Petar Mazev

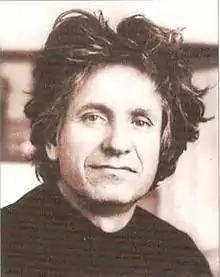
Petar Mazev

Petar Mazev (February 10, 1927 in Kavadarci, Kingdom of Yugoslavia – March 13, 1993 in Skopje, Republic of Macedonia) was a Macedonian academic painter, who is considered one of the most important postwar painters who introduced new energy into contemporary Macedonian art.